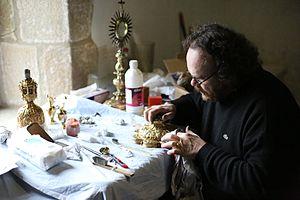
Christophe Evellin nettoyant le calice de Guillaume Floch, pièce majeure du trésor de Saint-Jean-du-Doigt
La famille Évellin est une famille française d'orfèvres, bronziers et chasubliers-brodeurs, spécialisée en art liturgique, en paramentique et en création et restauration d'orfèvrerie. La société actuelle porte le nom de Évellin Orfèvre